Snow Angels (film)

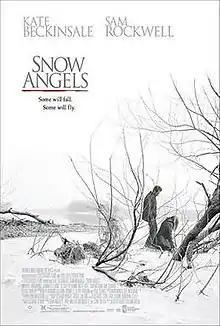
Theatrical release poster

Snow Angels is a 2007 American drama film written and directed by David Gordon Green, based on Stewart O'Nan's 1994 novel, and starring Sam Rockwell and Kate Beckinsale. The film is centered on several characters dealing with loss of innocence in a small town. It premiered in the dramatic competition at the 2007 Sundance Film Festival, and was released in the United States on March 7, 2008, by Warner Independent Pictures.